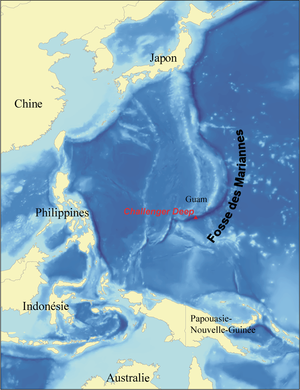
Carte montrant la position de la fosse des Mariannes.
La fosse des Mariannes est la fosse océanique la plus profonde connue au début du XXIᵉ siècle, c'est aussi l'endroit le plus profond de la croûte terrestre. Elle est située dans la partie nord-ouest de l'océan Pacifique, à l'est des Îles Mariannes aux coordonnées 11° 21′ N, 142° 12′ E, à proximité de l'île de Guam. Le point le plus bas connu se situerait selon les relevés à 10 984 ± 25 m. Des organismes dits « piézophiles » y vivent malgré des pressions atteignant l'équivalent de 1 100 atmosphères.
Le Challenger Deep est le point le plus profond jamais mesuré dans les océans, plus de 10 900 mètres sous le niveau de la mer. Il se situe à proximité des îles Mariannes, à l'extrémité sud de la fosse des Mariannes. La terre émergée la plus proche est l'île Fais, une des îles environnantes de Yap, appartenant aux États fédérés de Micronésie, 289 km au sud-ouest, et Guam, 306 km au nord-est.